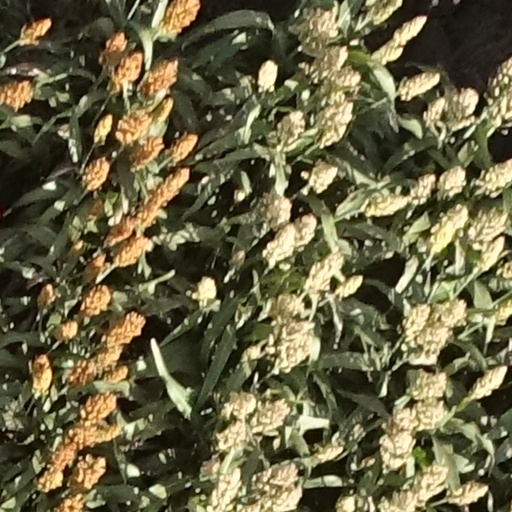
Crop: sorghum